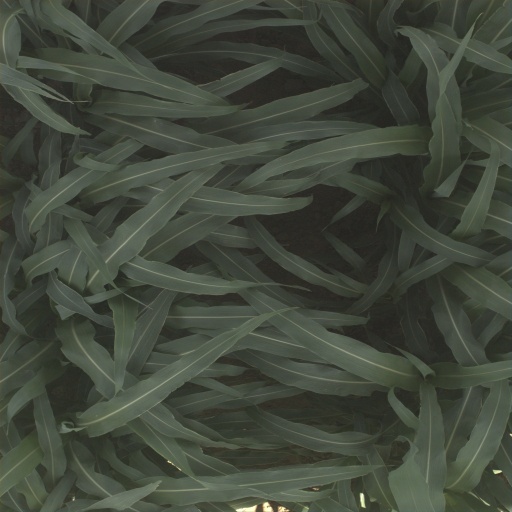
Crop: sorghum